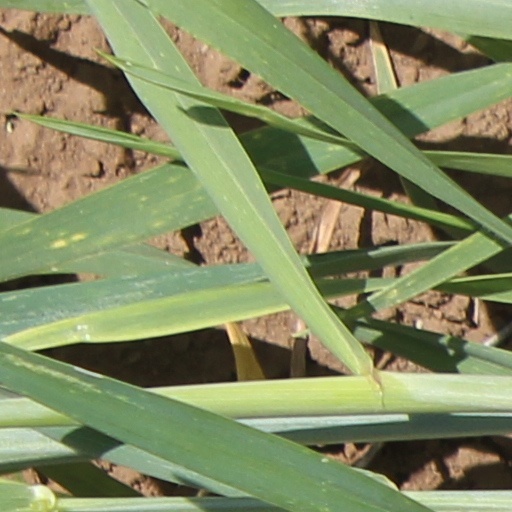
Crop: wheat